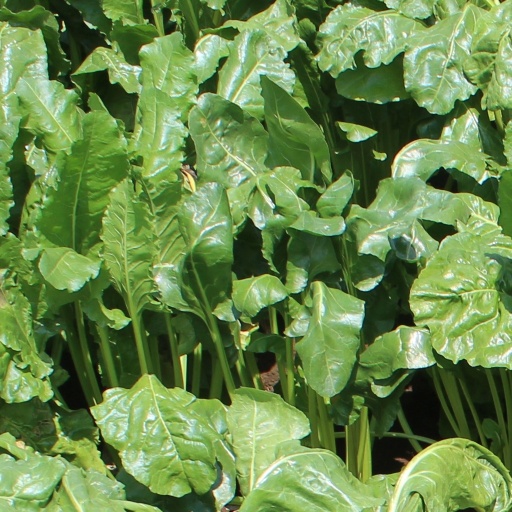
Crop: sugar beet